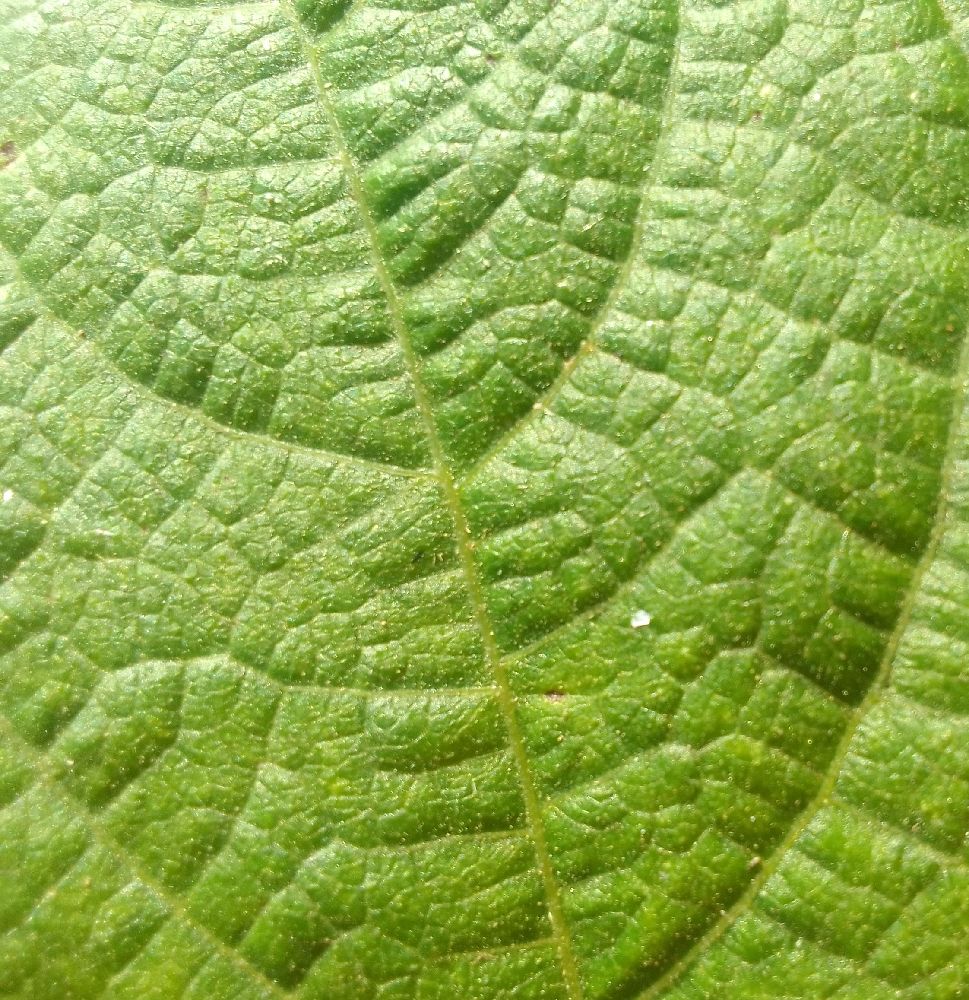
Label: healthy